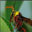
Label: bee